Buffalo Line

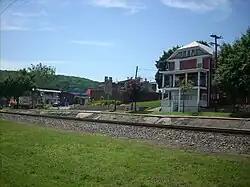
The Buffalo Line in Montgomery, Pennsylvania

The Sunbury and Erie Railroad opened from Williamsport, Pennsylvania south to Milton in 1854, Northumberland in 1855, and Sunbury in 1856. Extensions west from Williamsport opened to Whetham in 1859, Keating (as the Philadelphia and Erie Railroad) in 1862, reorganize in 1895 to Western New York and Pennsylvania Railway, and finally reaching Emporium (also as the P&E) in 1863. A cutoff bypassing downtown Williamsport to the south, from Allen's west to Nisbet, opened in the early 1870s, and is now part of the Buffalo Line.